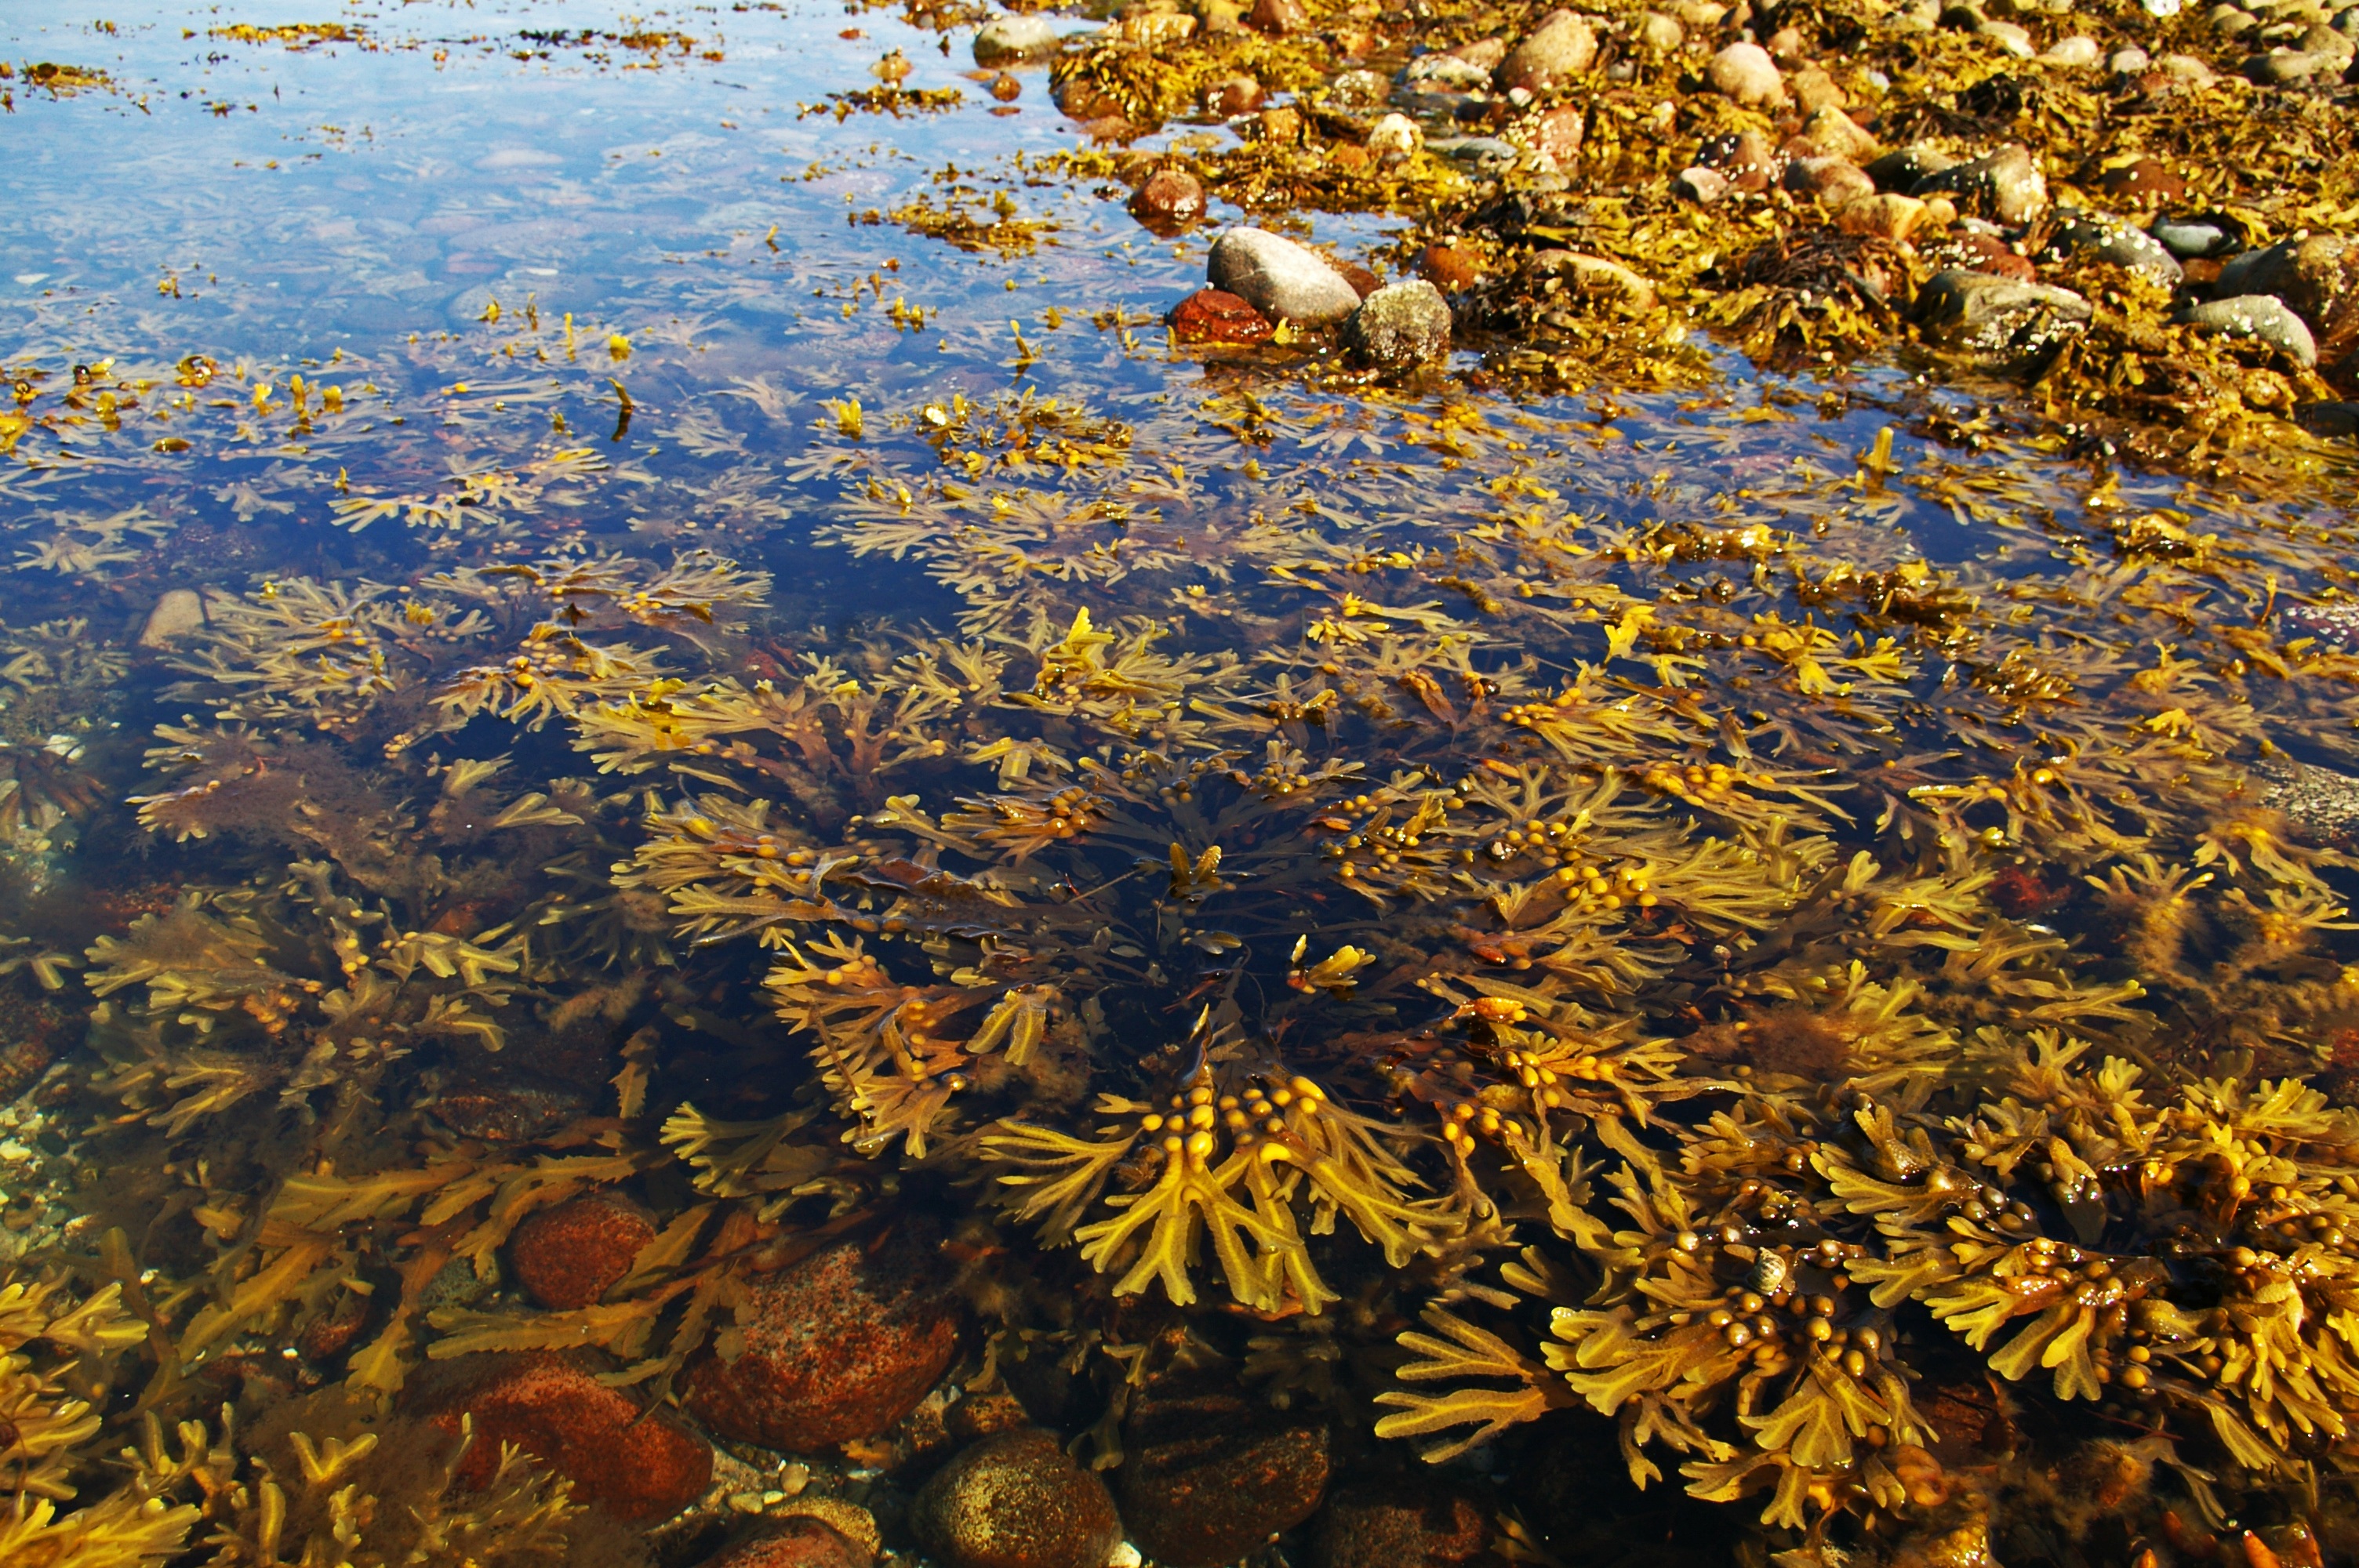
beach, sea, coast, tree, water, nature, structure, plant, sunlight, leaf, flower, summer, underwater, swim, green, reflection, scenic, color, seaweed, autumn, island, botany, fish, close, flora, season, wildflower, clear water, coloring, background, denmark, waters, north sea, ecosystem, mirroring, natural lake, baltic sea, underwater world, tang, overgrown algae